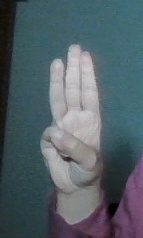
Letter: thaa